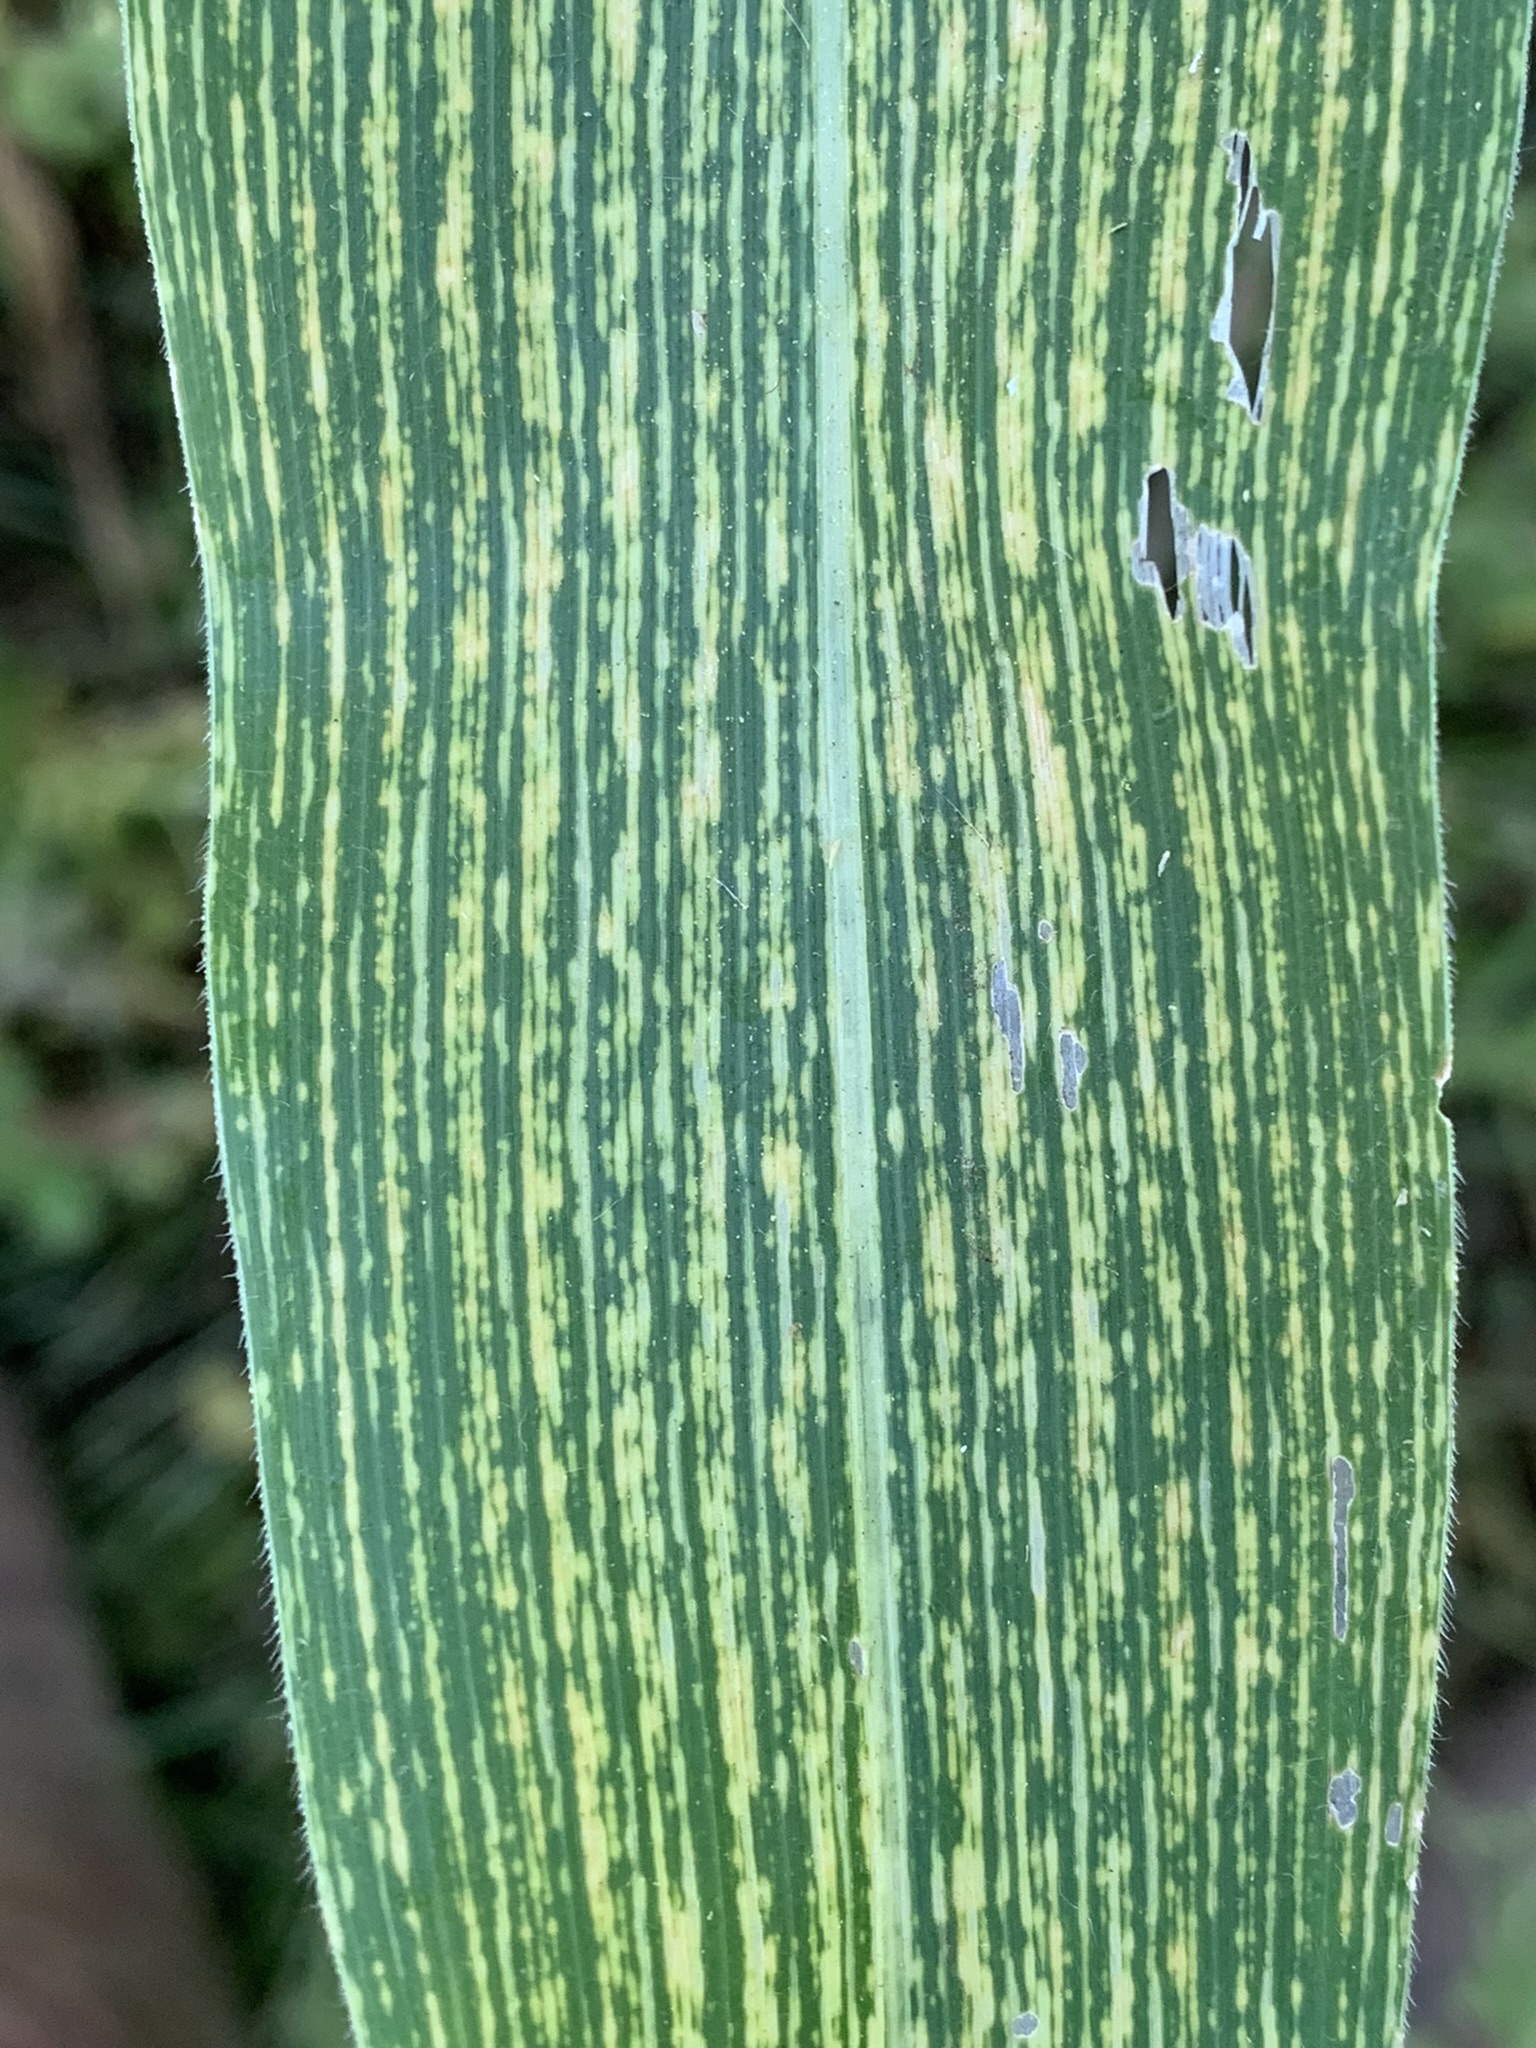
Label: MSV